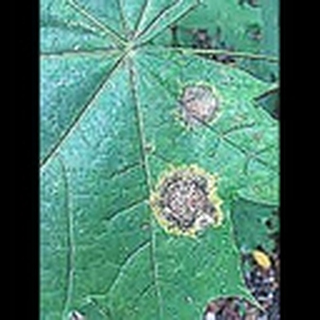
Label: cotton_target_spot